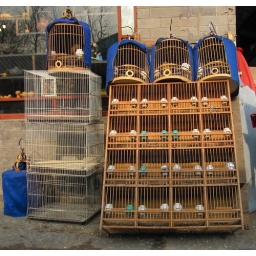
This is the largest shopping street in Beijing. Some photos taken at pet market nearby.